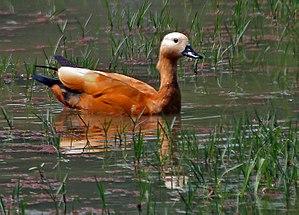
L'île Popina est située dans le nord du liman de Razelm, à 6 km au nord-ouest de l'embouchure du canal de Dunavăț, près des piscicultures de Lacurile et de Sarinasuf, dans la commune de Valea Nucarilor du județ de Tulcea, en Roumanie.
Tadorna est un genre d'oiseaux de la famille des Anatidae. Toutes les espèces de ce genre sont nommées tadornes.